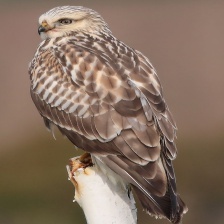
Species: ROUGH LEG BUZZARD
Scientific name: BUTEO LAGOPUS